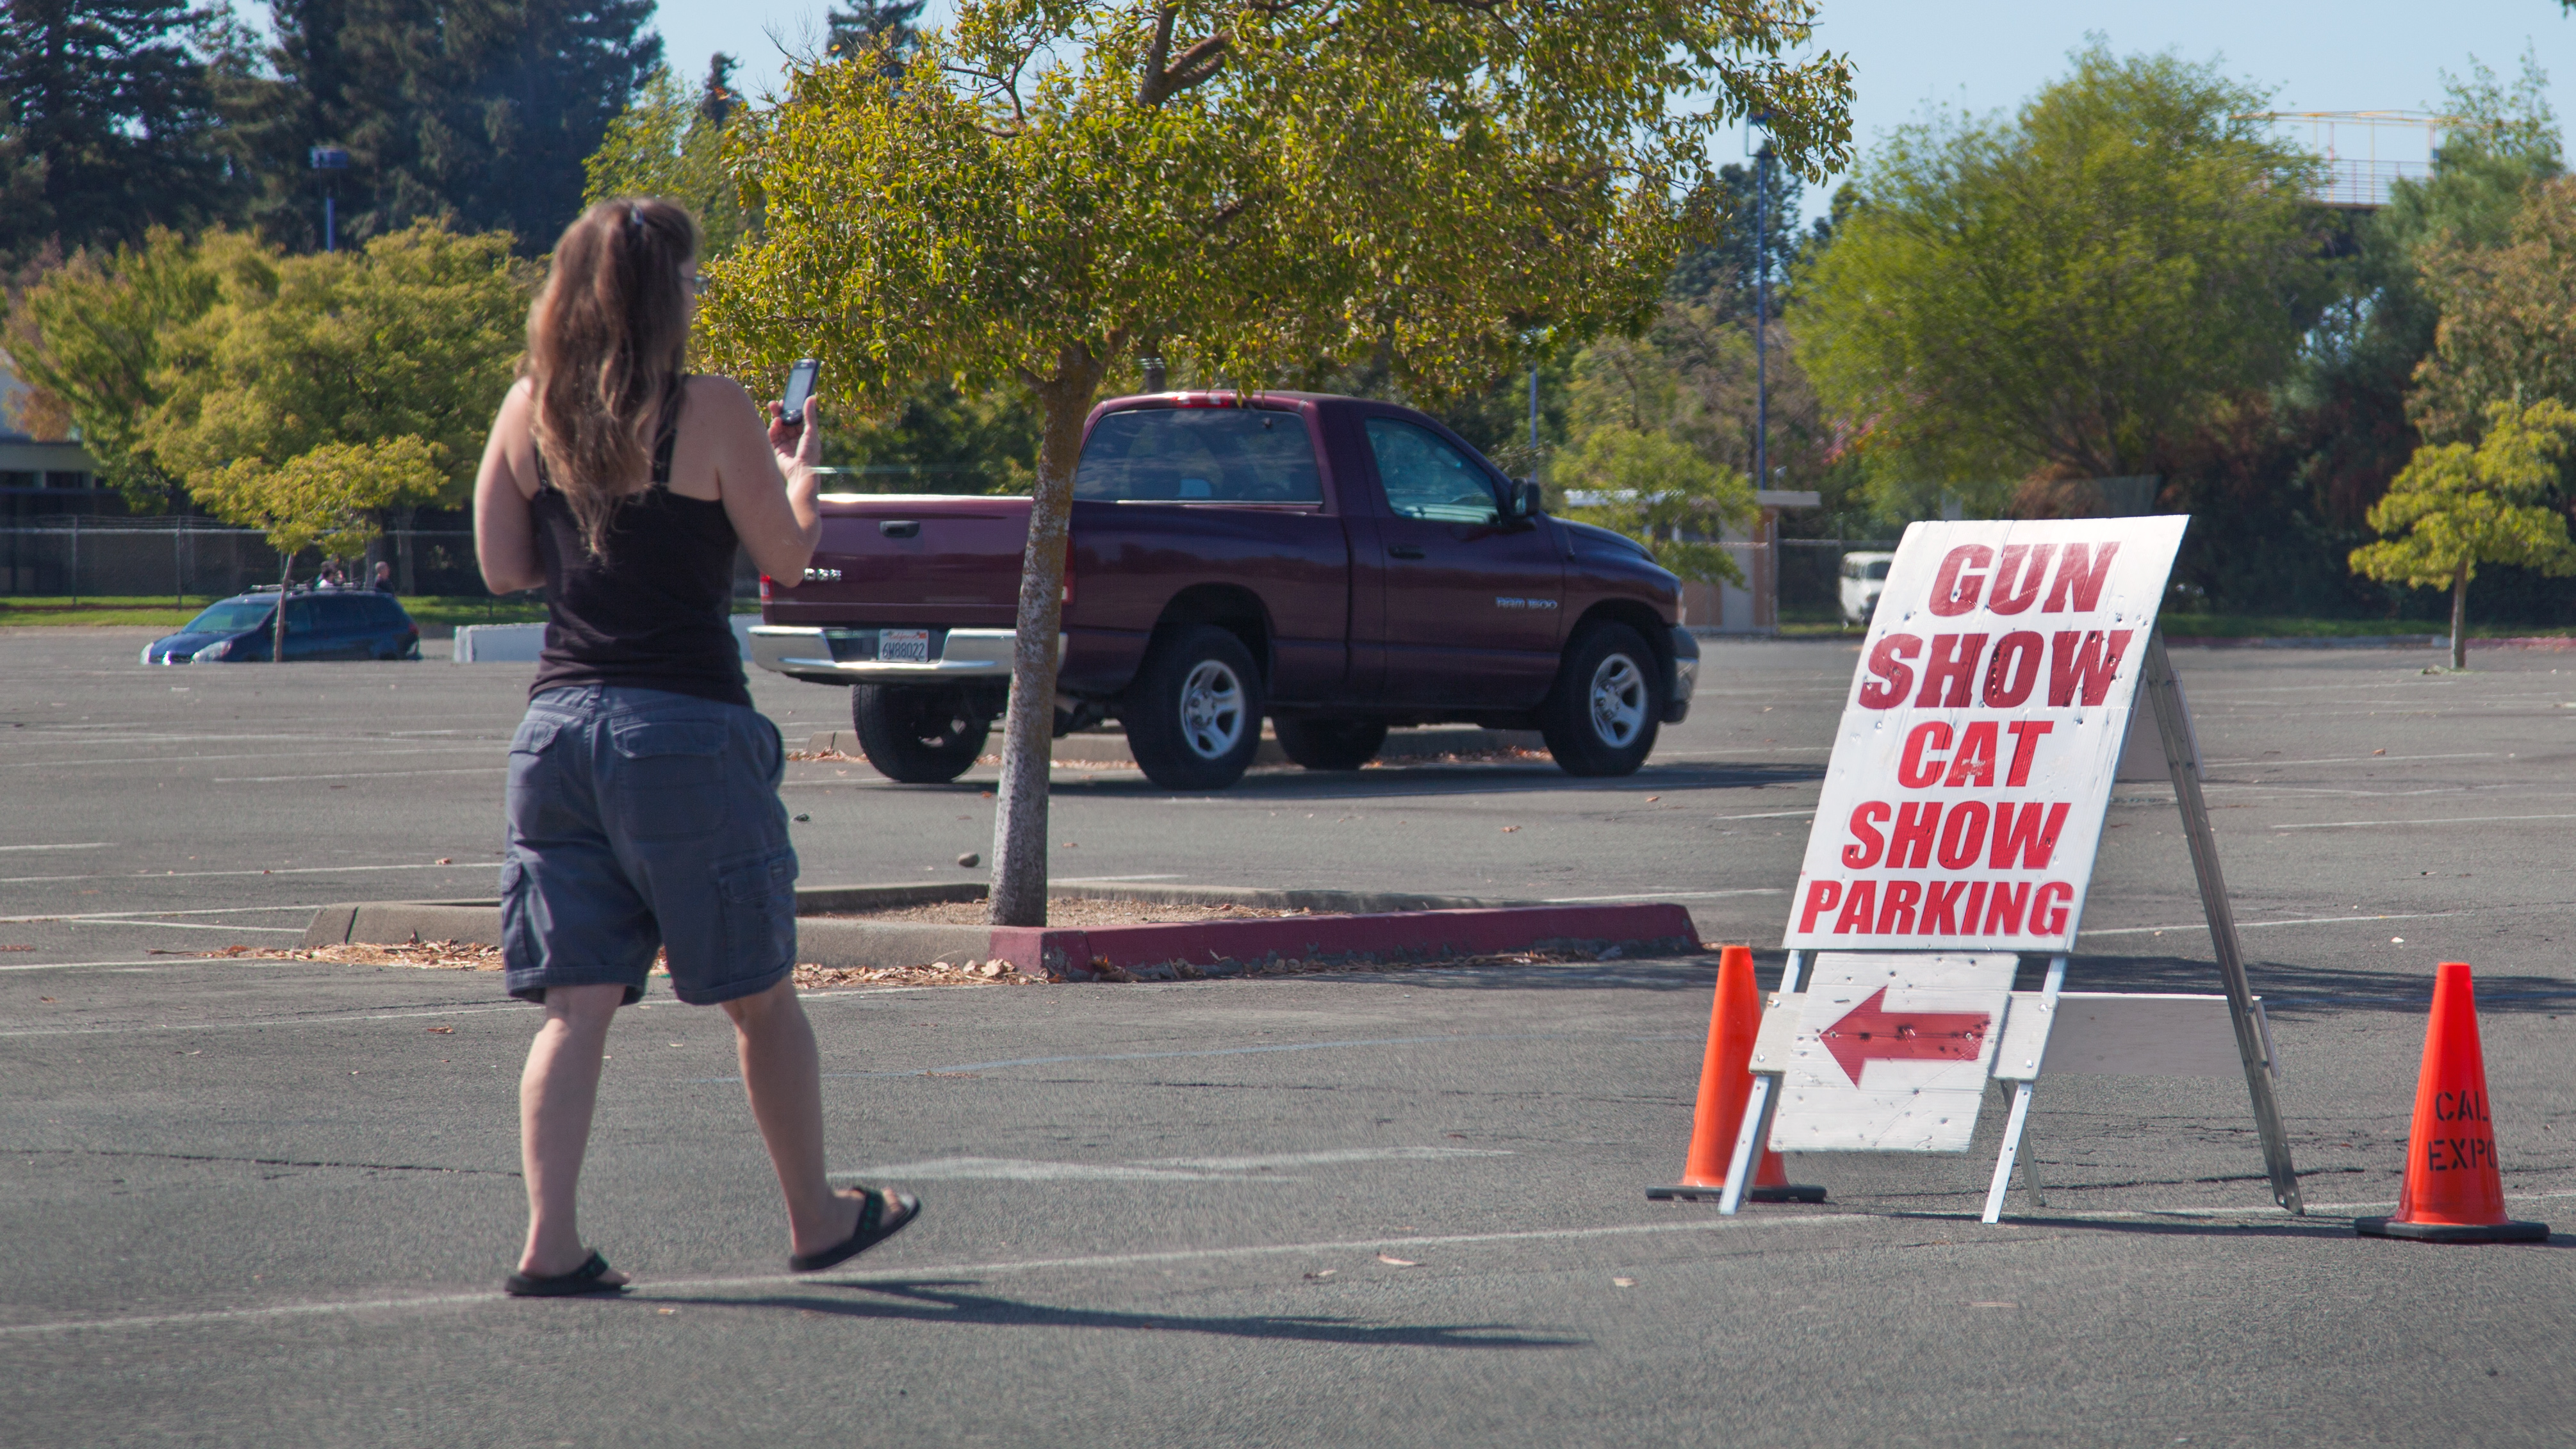
pedestrian, woman, sign, race, catshow, gunshow, catswithguns, catsandguns, endurance sports